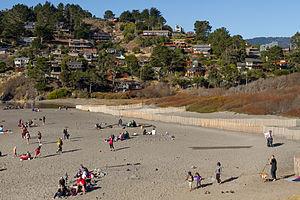
Muir Beach est une census-designated place située dans le comté de Marin, dans l’État de Californie, aux États-Unis. Sa population s’élevait à 310 habitants lors du recensement de 2010.